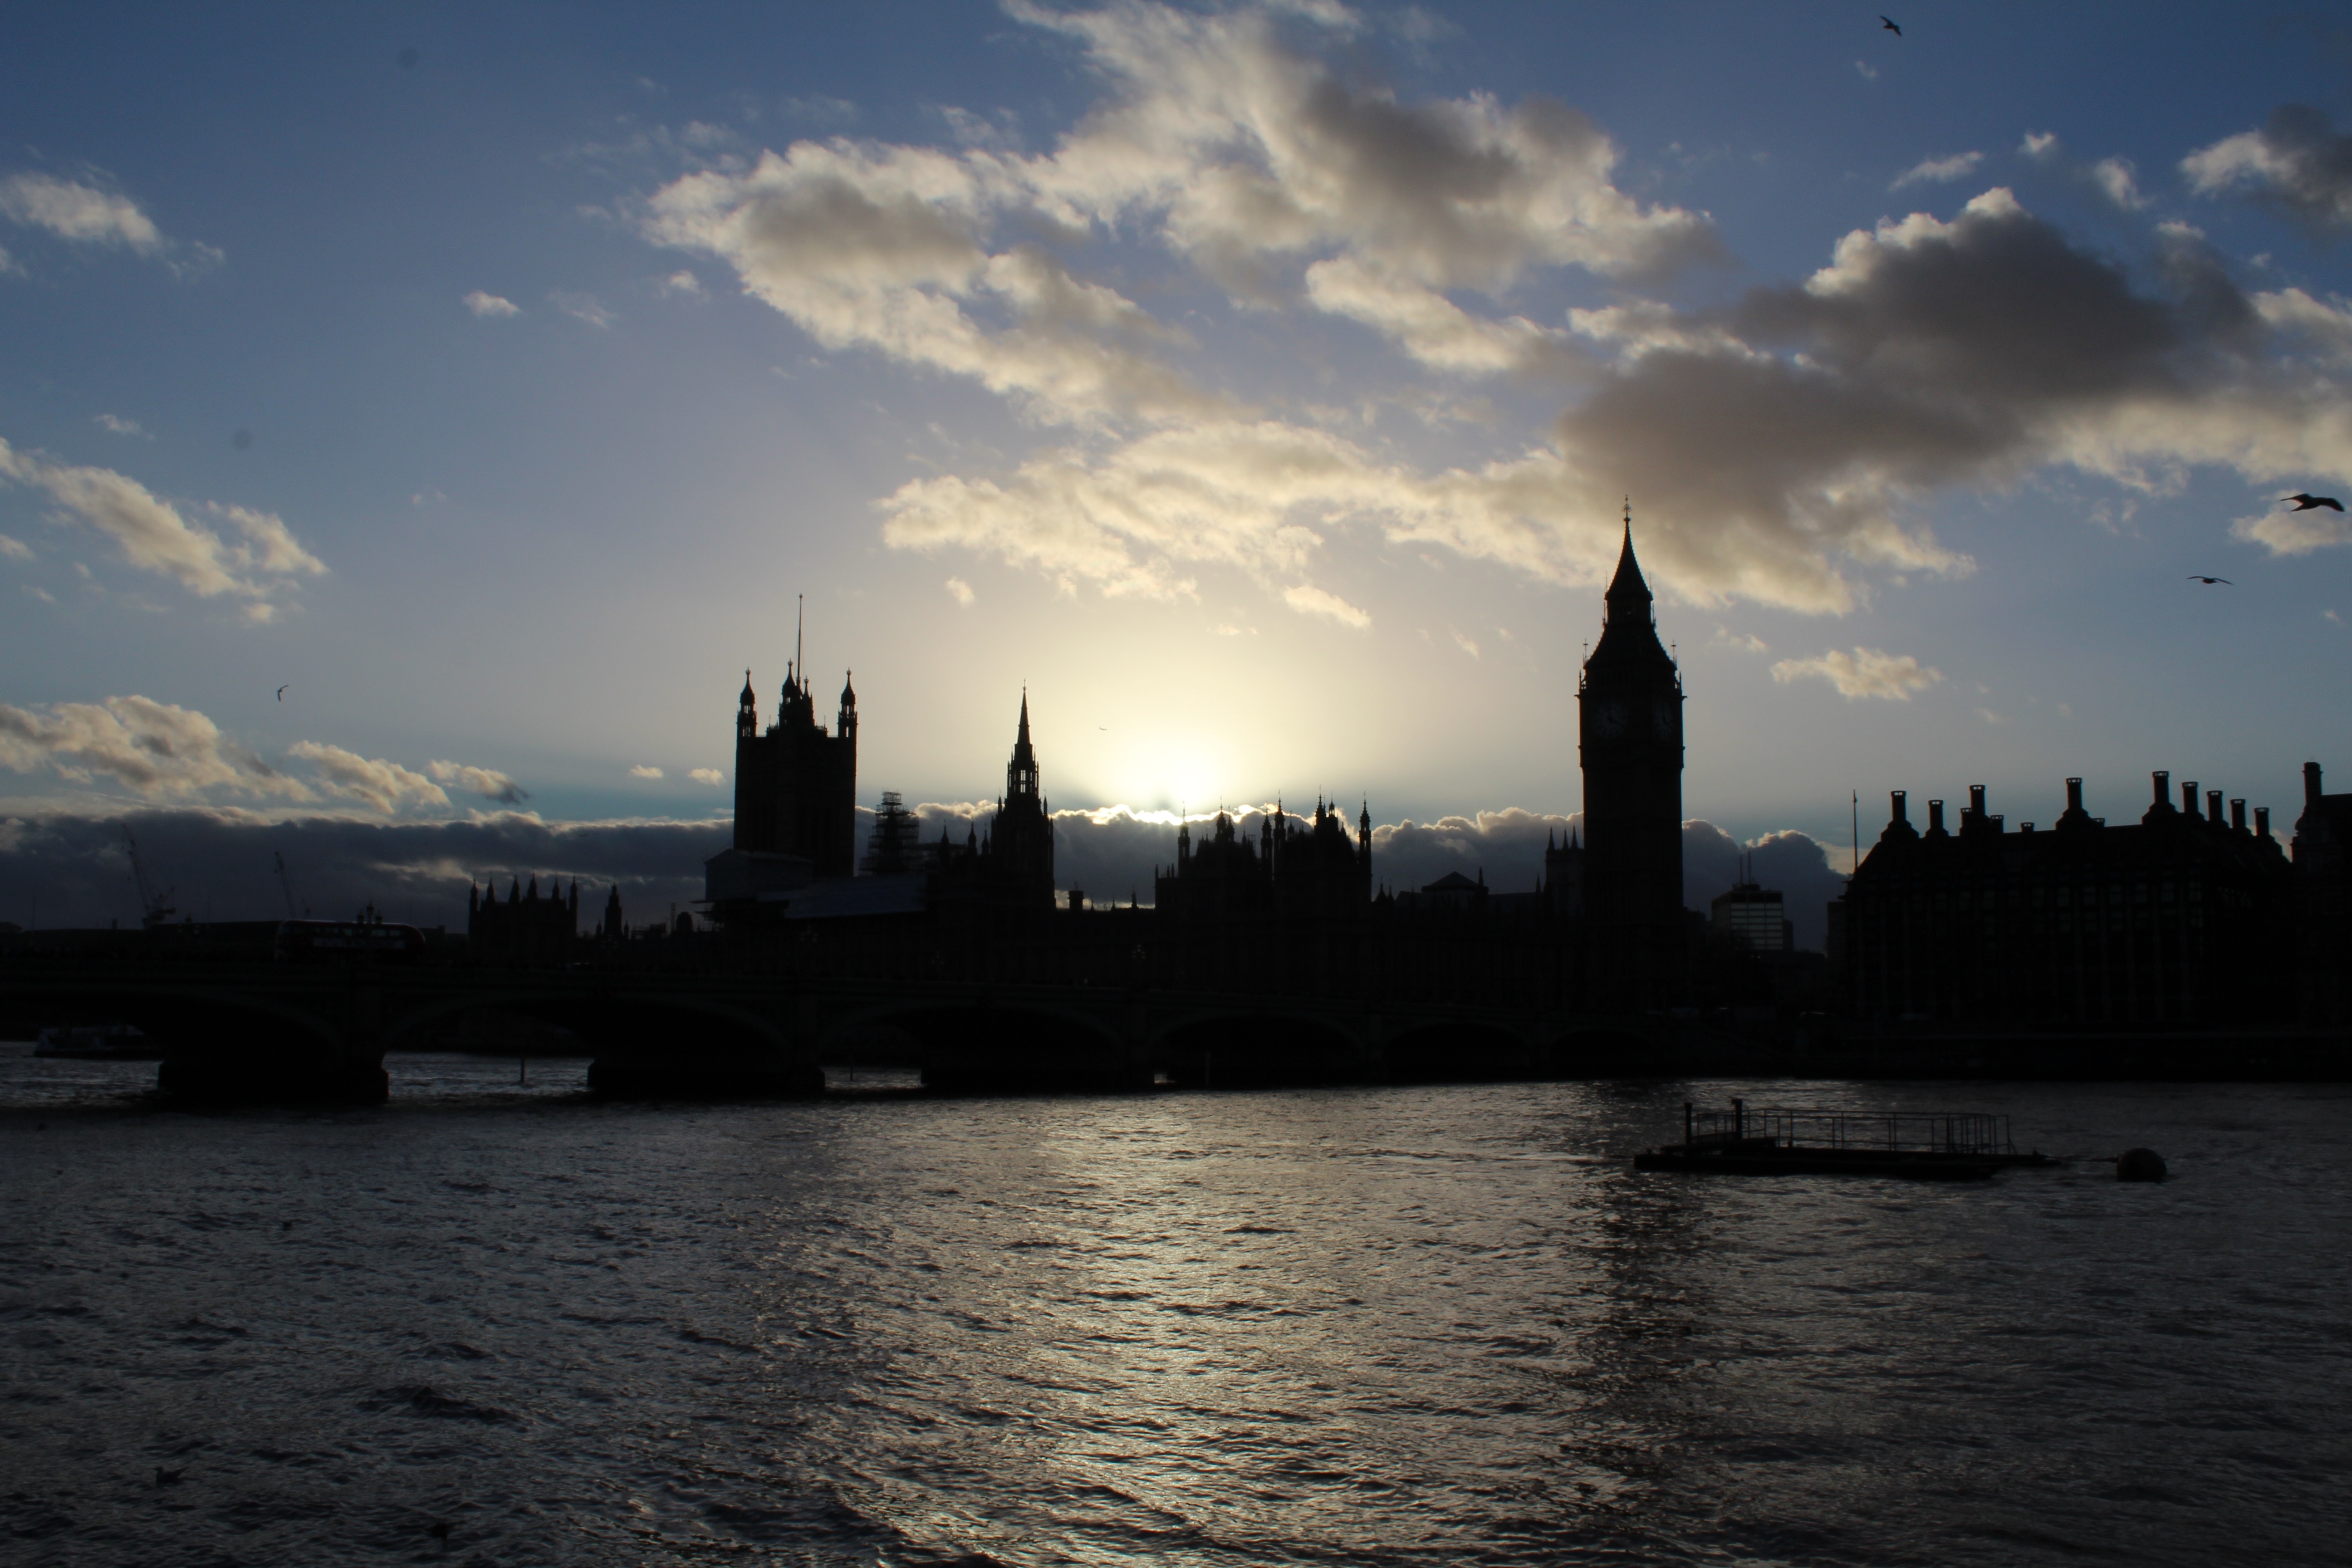
sea, horizon, cloud, architecture, sky, sunrise, sunset, bridge, skyline, sunlight, morning, building, dawn, city, urban, river, cityscape, travel, dusk, evening, reflection, tower, bay, landmark, blue, attraction, tourism, uk, england, capital, london, clouds, place, parliament, british, big, history, famous, english, britain, united, kingdom, westminster, ben, thames, human settlement